Fleetwing (film)

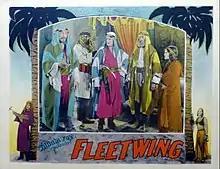
Lobby card

Fleetwing is a 1928 American silent drama film directed by Lambert Hillyer and written by Elizabeth Pickett Chevalier and Alex Troffey. The film stars Barry Norton, Dorothy Janis, Ben Bard, and Bob Kortman. The film was released on June 24, 1928 by Fox Film Corporation.